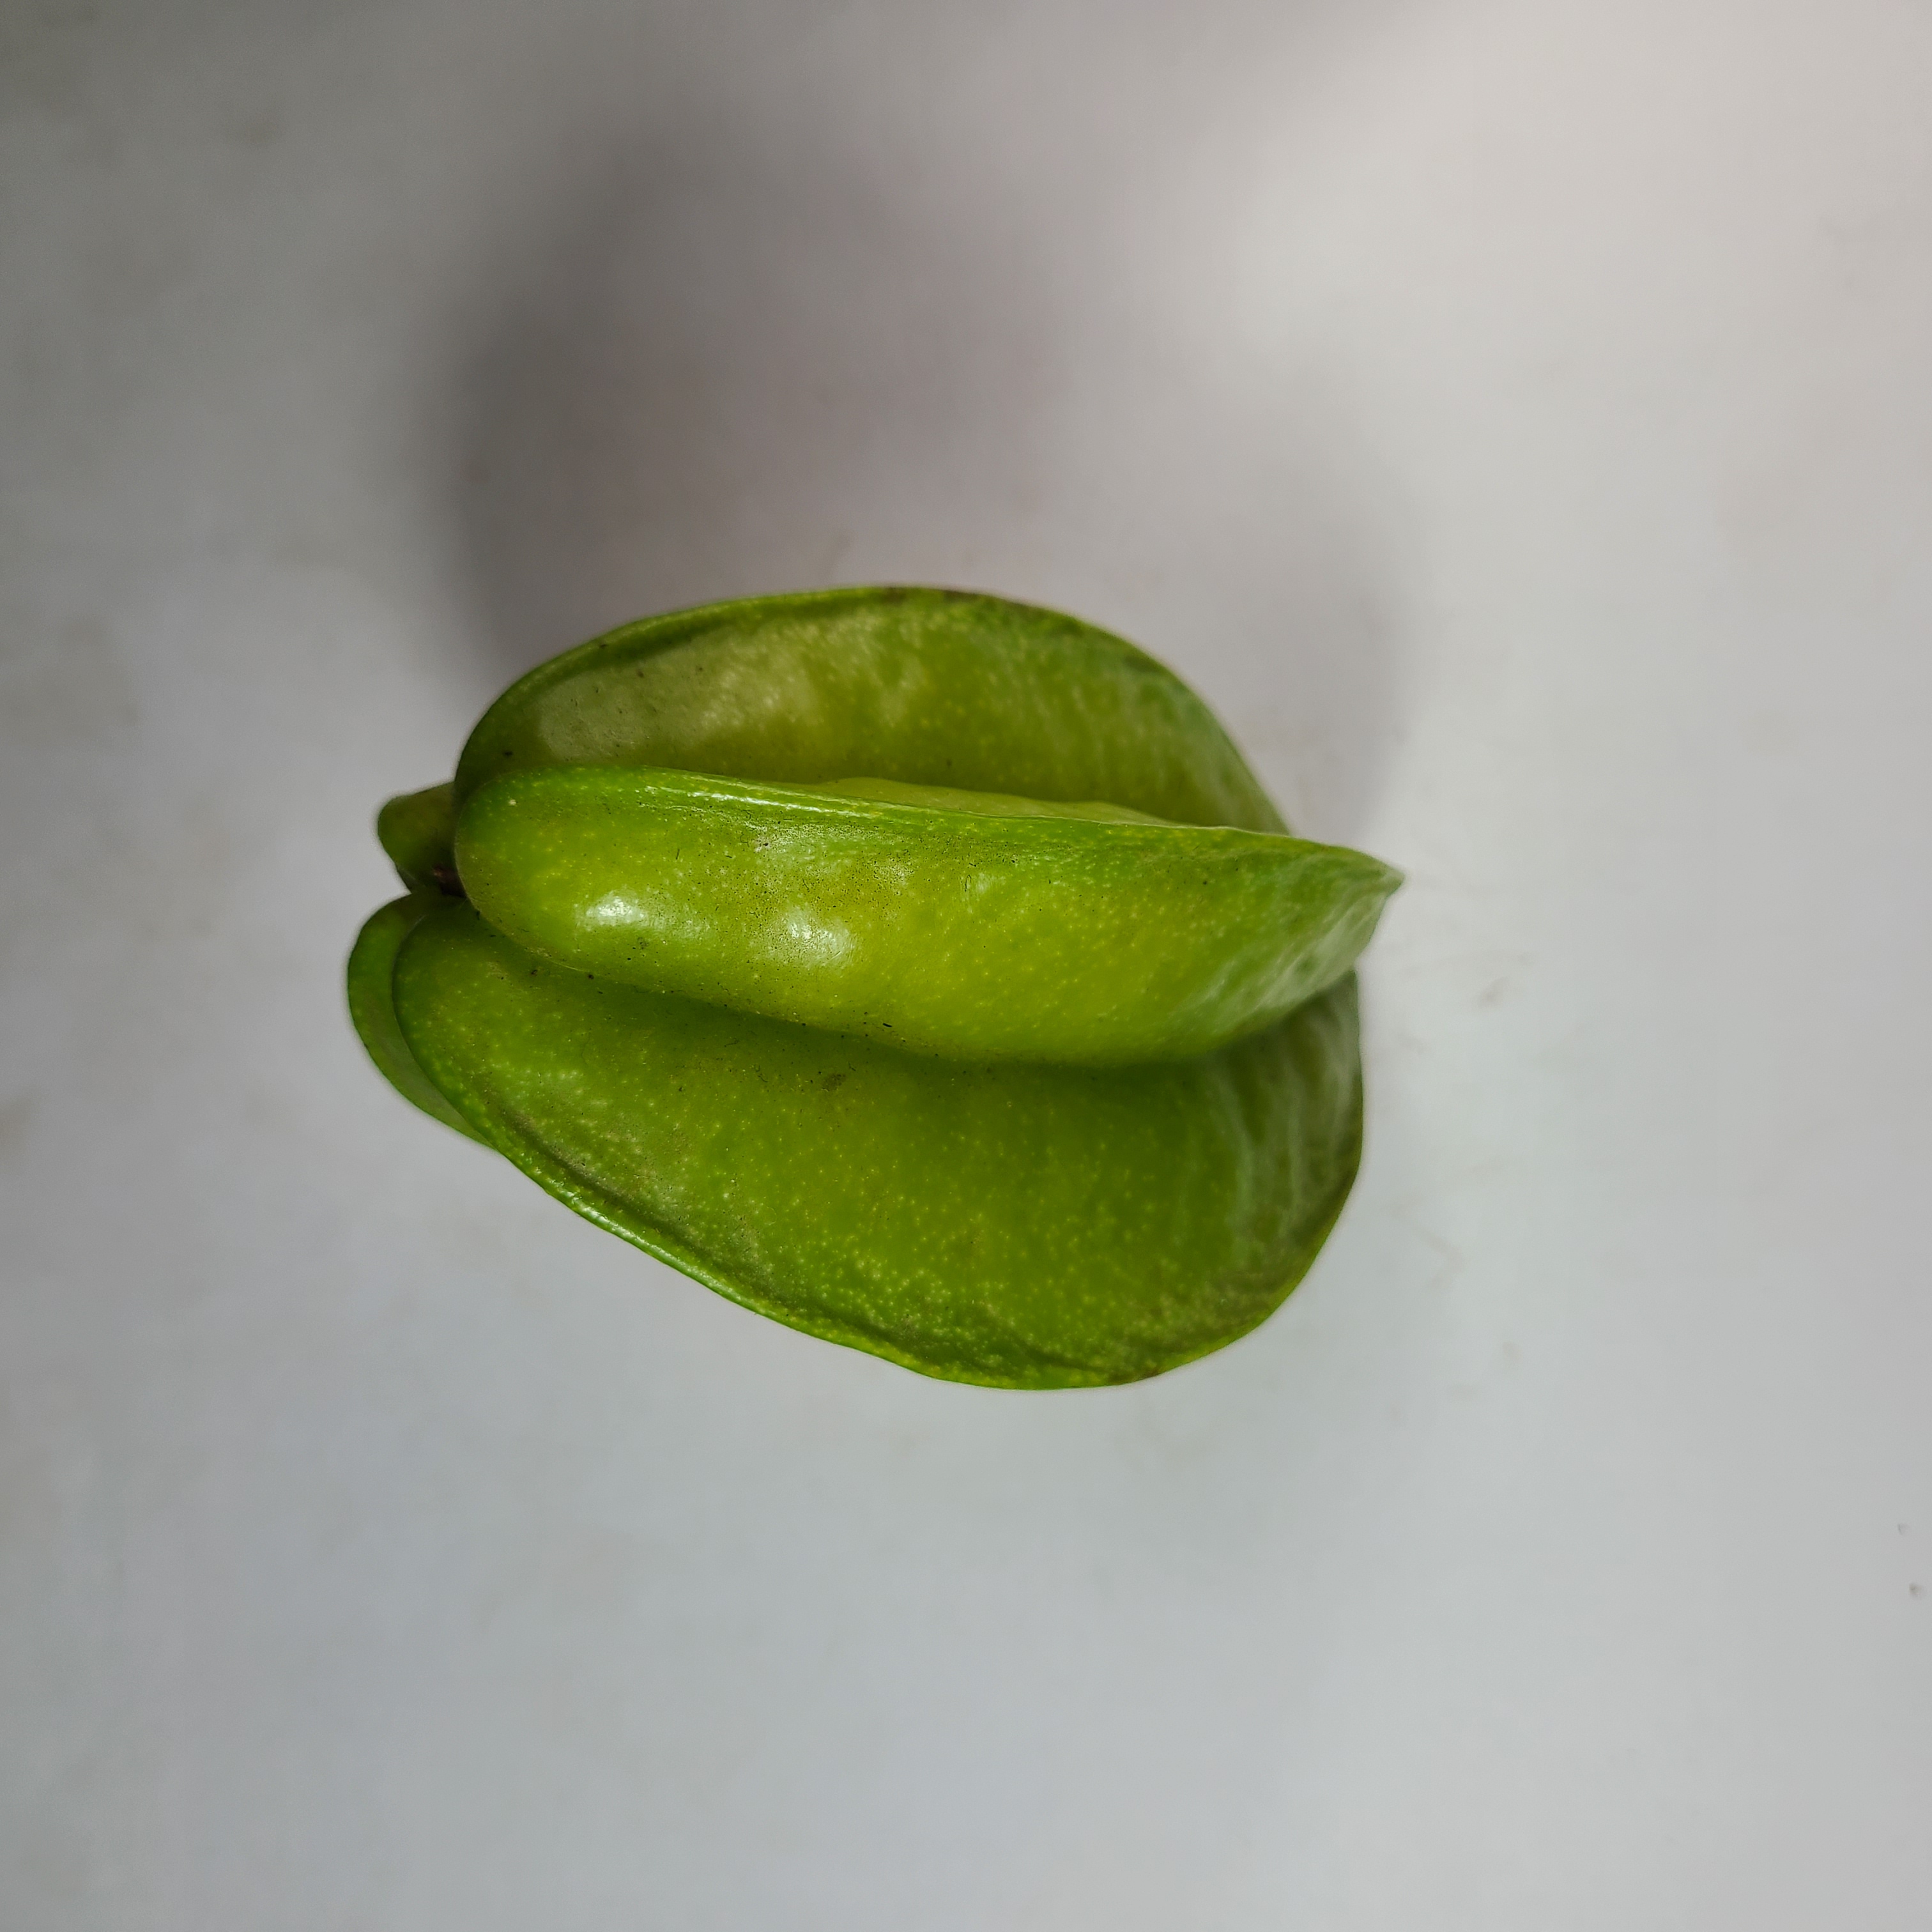
Label: Healthy Fruits